Andronikos I Komnenos

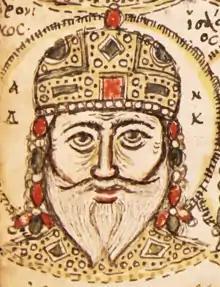
Miniature portrait of Andronikos I (from a 15th-century codex containing a copy of the "Extracts of History" by Joannes Zonaras)

Andronikos I Komnenos (– 12 September 1185), Latinized as Andronicus I Comnenus, was Byzantine emperor from 1183 to 1185. A nephew of John II Komnenos (1118–1143), Andronikos rose to fame in the reign of his cousin Manuel I Komnenos (1143–1180), during which his life was marked by political failures, adventures, scandalous romances, and rivalry with the emperor.